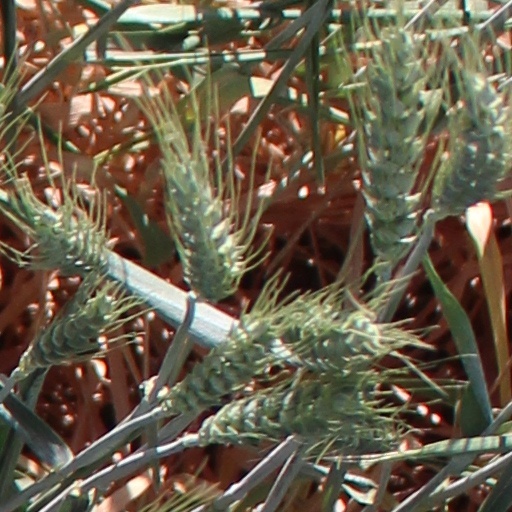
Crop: wheat